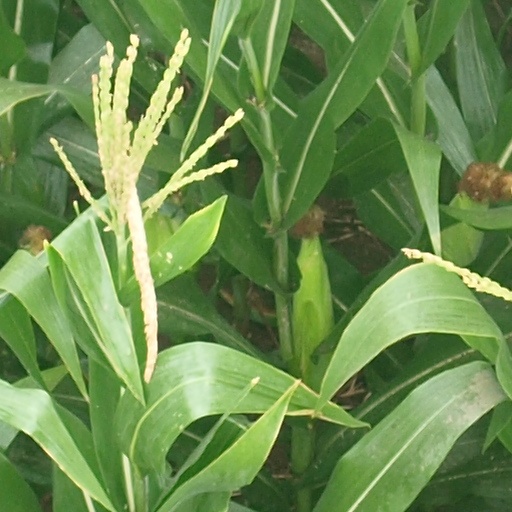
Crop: maize; corn